The Queen of Hearts (poem)

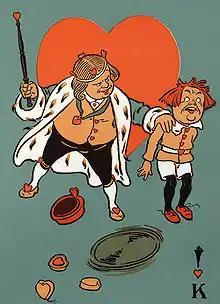
The King of Hearts. Illustration by W. W. Denslow

There has been speculation about a model for the Queen of Hearts. In "The Real Personage of Mother Goose", Katherine Elwes Thomas claims the King and Queen of Hearts are based on Elizabeth of Bohemia and the events that resulted in the outbreak of the Thirty Years War. W. Gurney Benham, in his book "Playing Cards: History of the Pack and Explanations of its Many Secrets", notes that French playing cards from the mid-17th century have Judith from the Hebrew Bible as the Queen of Hearts. However, according to Benham, a scholar who researched the history of playing cards: "The old nursery rhyme about the Knave of Hearts who stole the tarts and was beaten for so doing by the King, seems to be founded on nothing more than the fact that 'hearts' rhymes with 'tarts'."